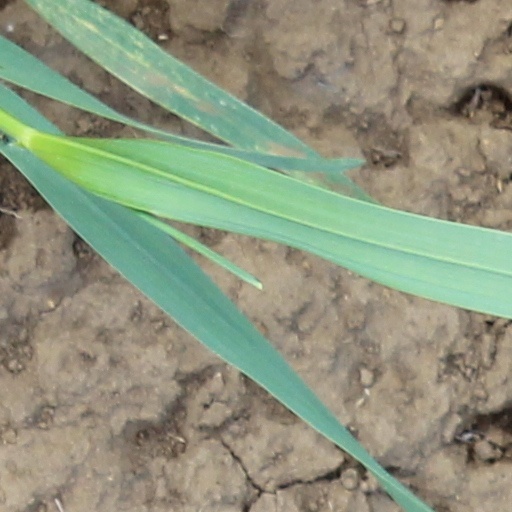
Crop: wheat